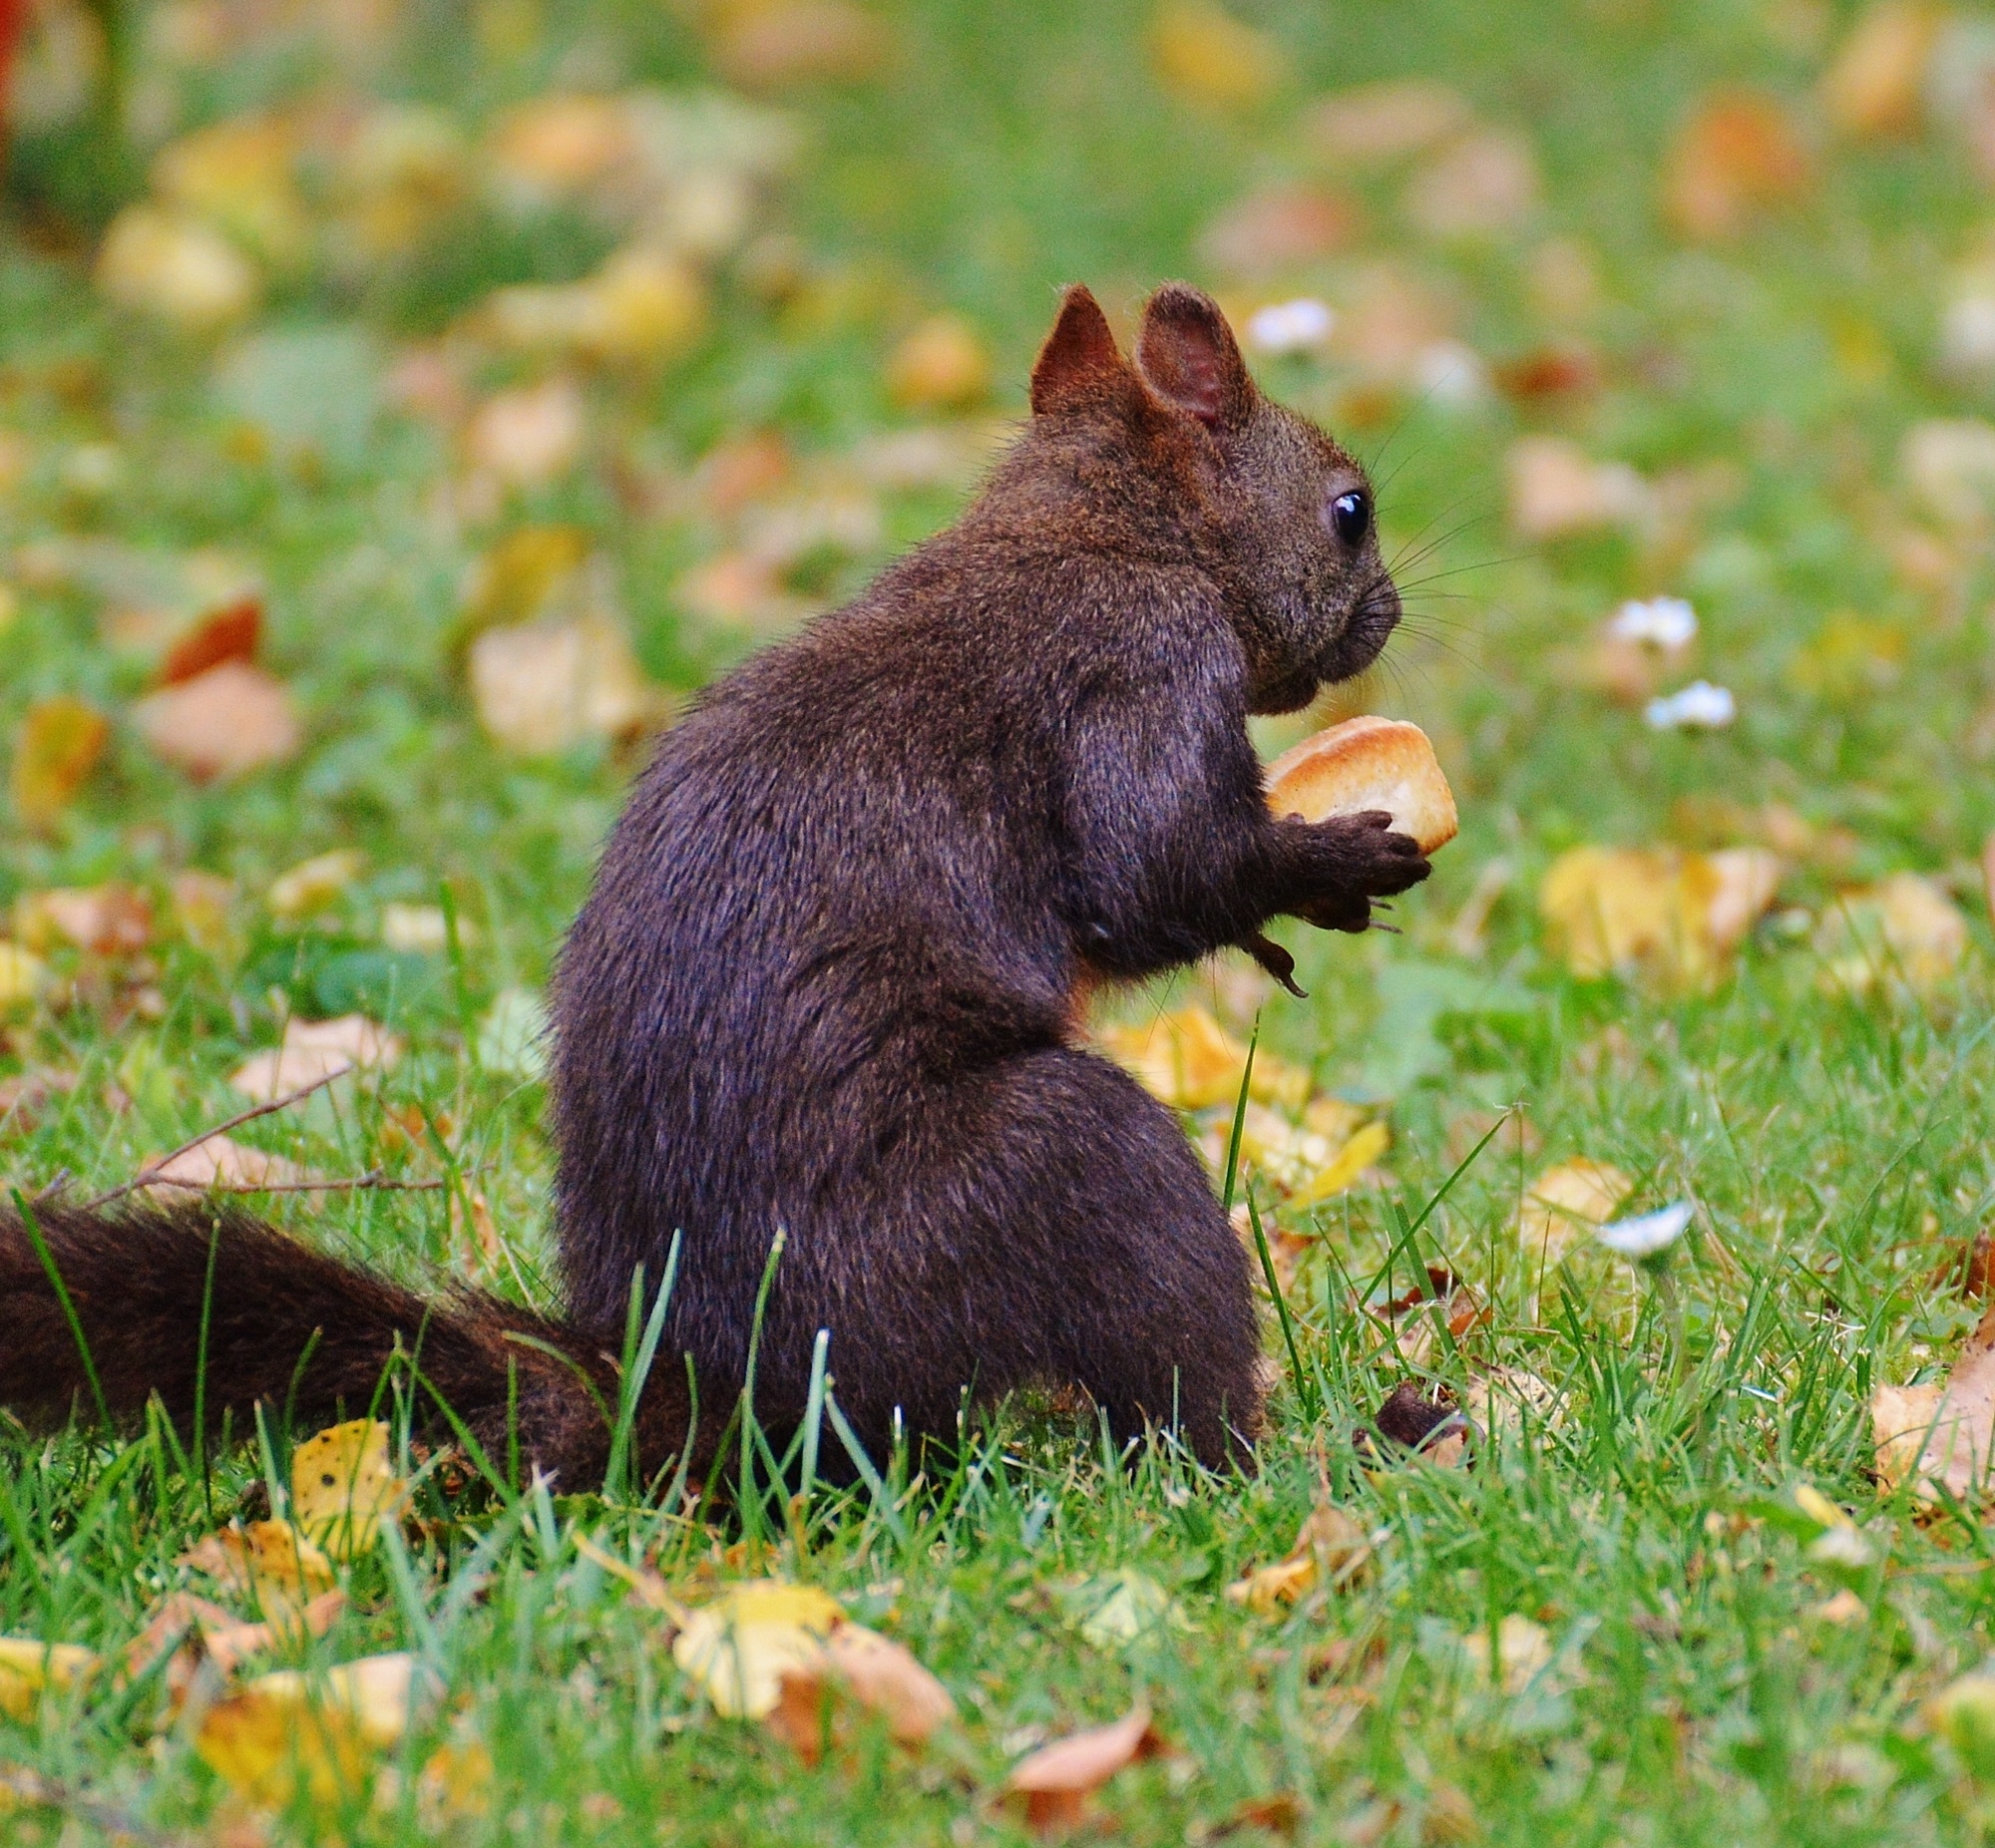
nature, cute, wildlife, brown, mammal, squirrel, garden, eat, rodent, fauna, climb, vertebrate, nager, fox squirrel